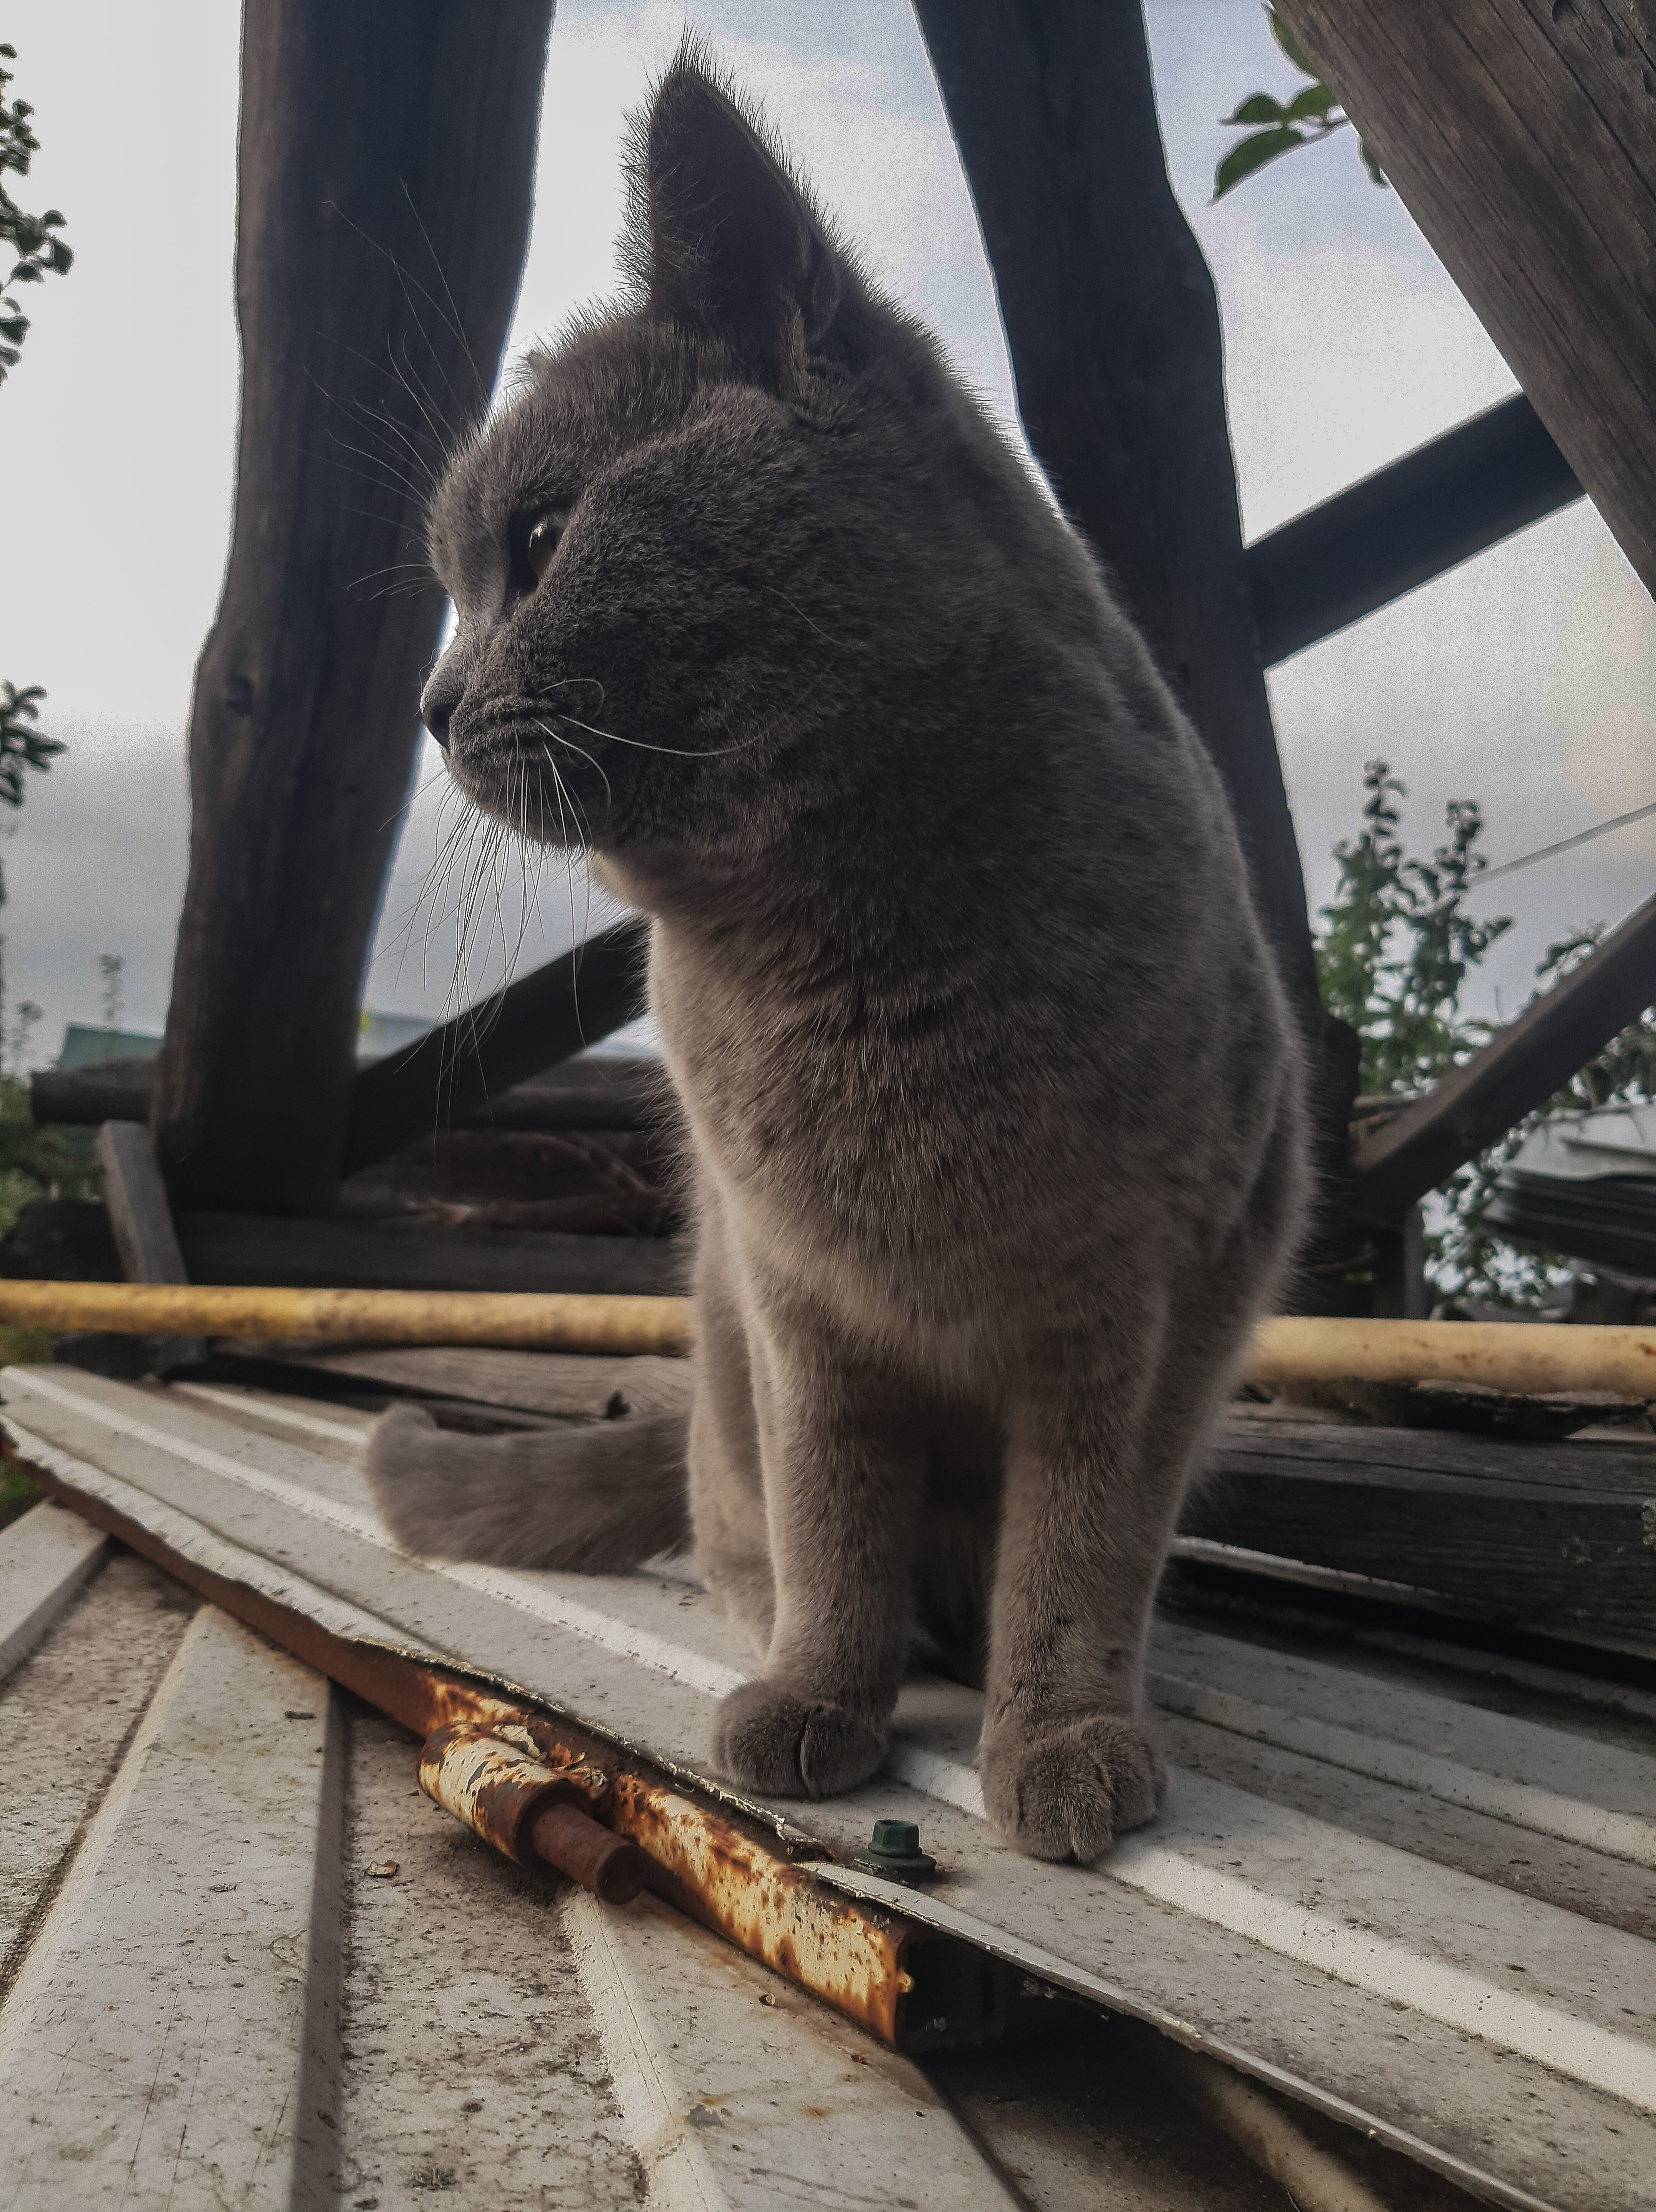
cute cat, gray cat, portrait of an animal, pet, look, animal hair, expressive eyes, ears, courtyard, cat, felidae, tree, branch, carnivore, wood, sky, small to medium sized cats, grey, whiskers, plant, fawn, snout, twig, tail, terrestrial animal, roof, hardwood, fur, domestic short haired cat, marsupial, metal, wildlife, lumber, trunk, sitting, paw, claw, steel, grass, flooring